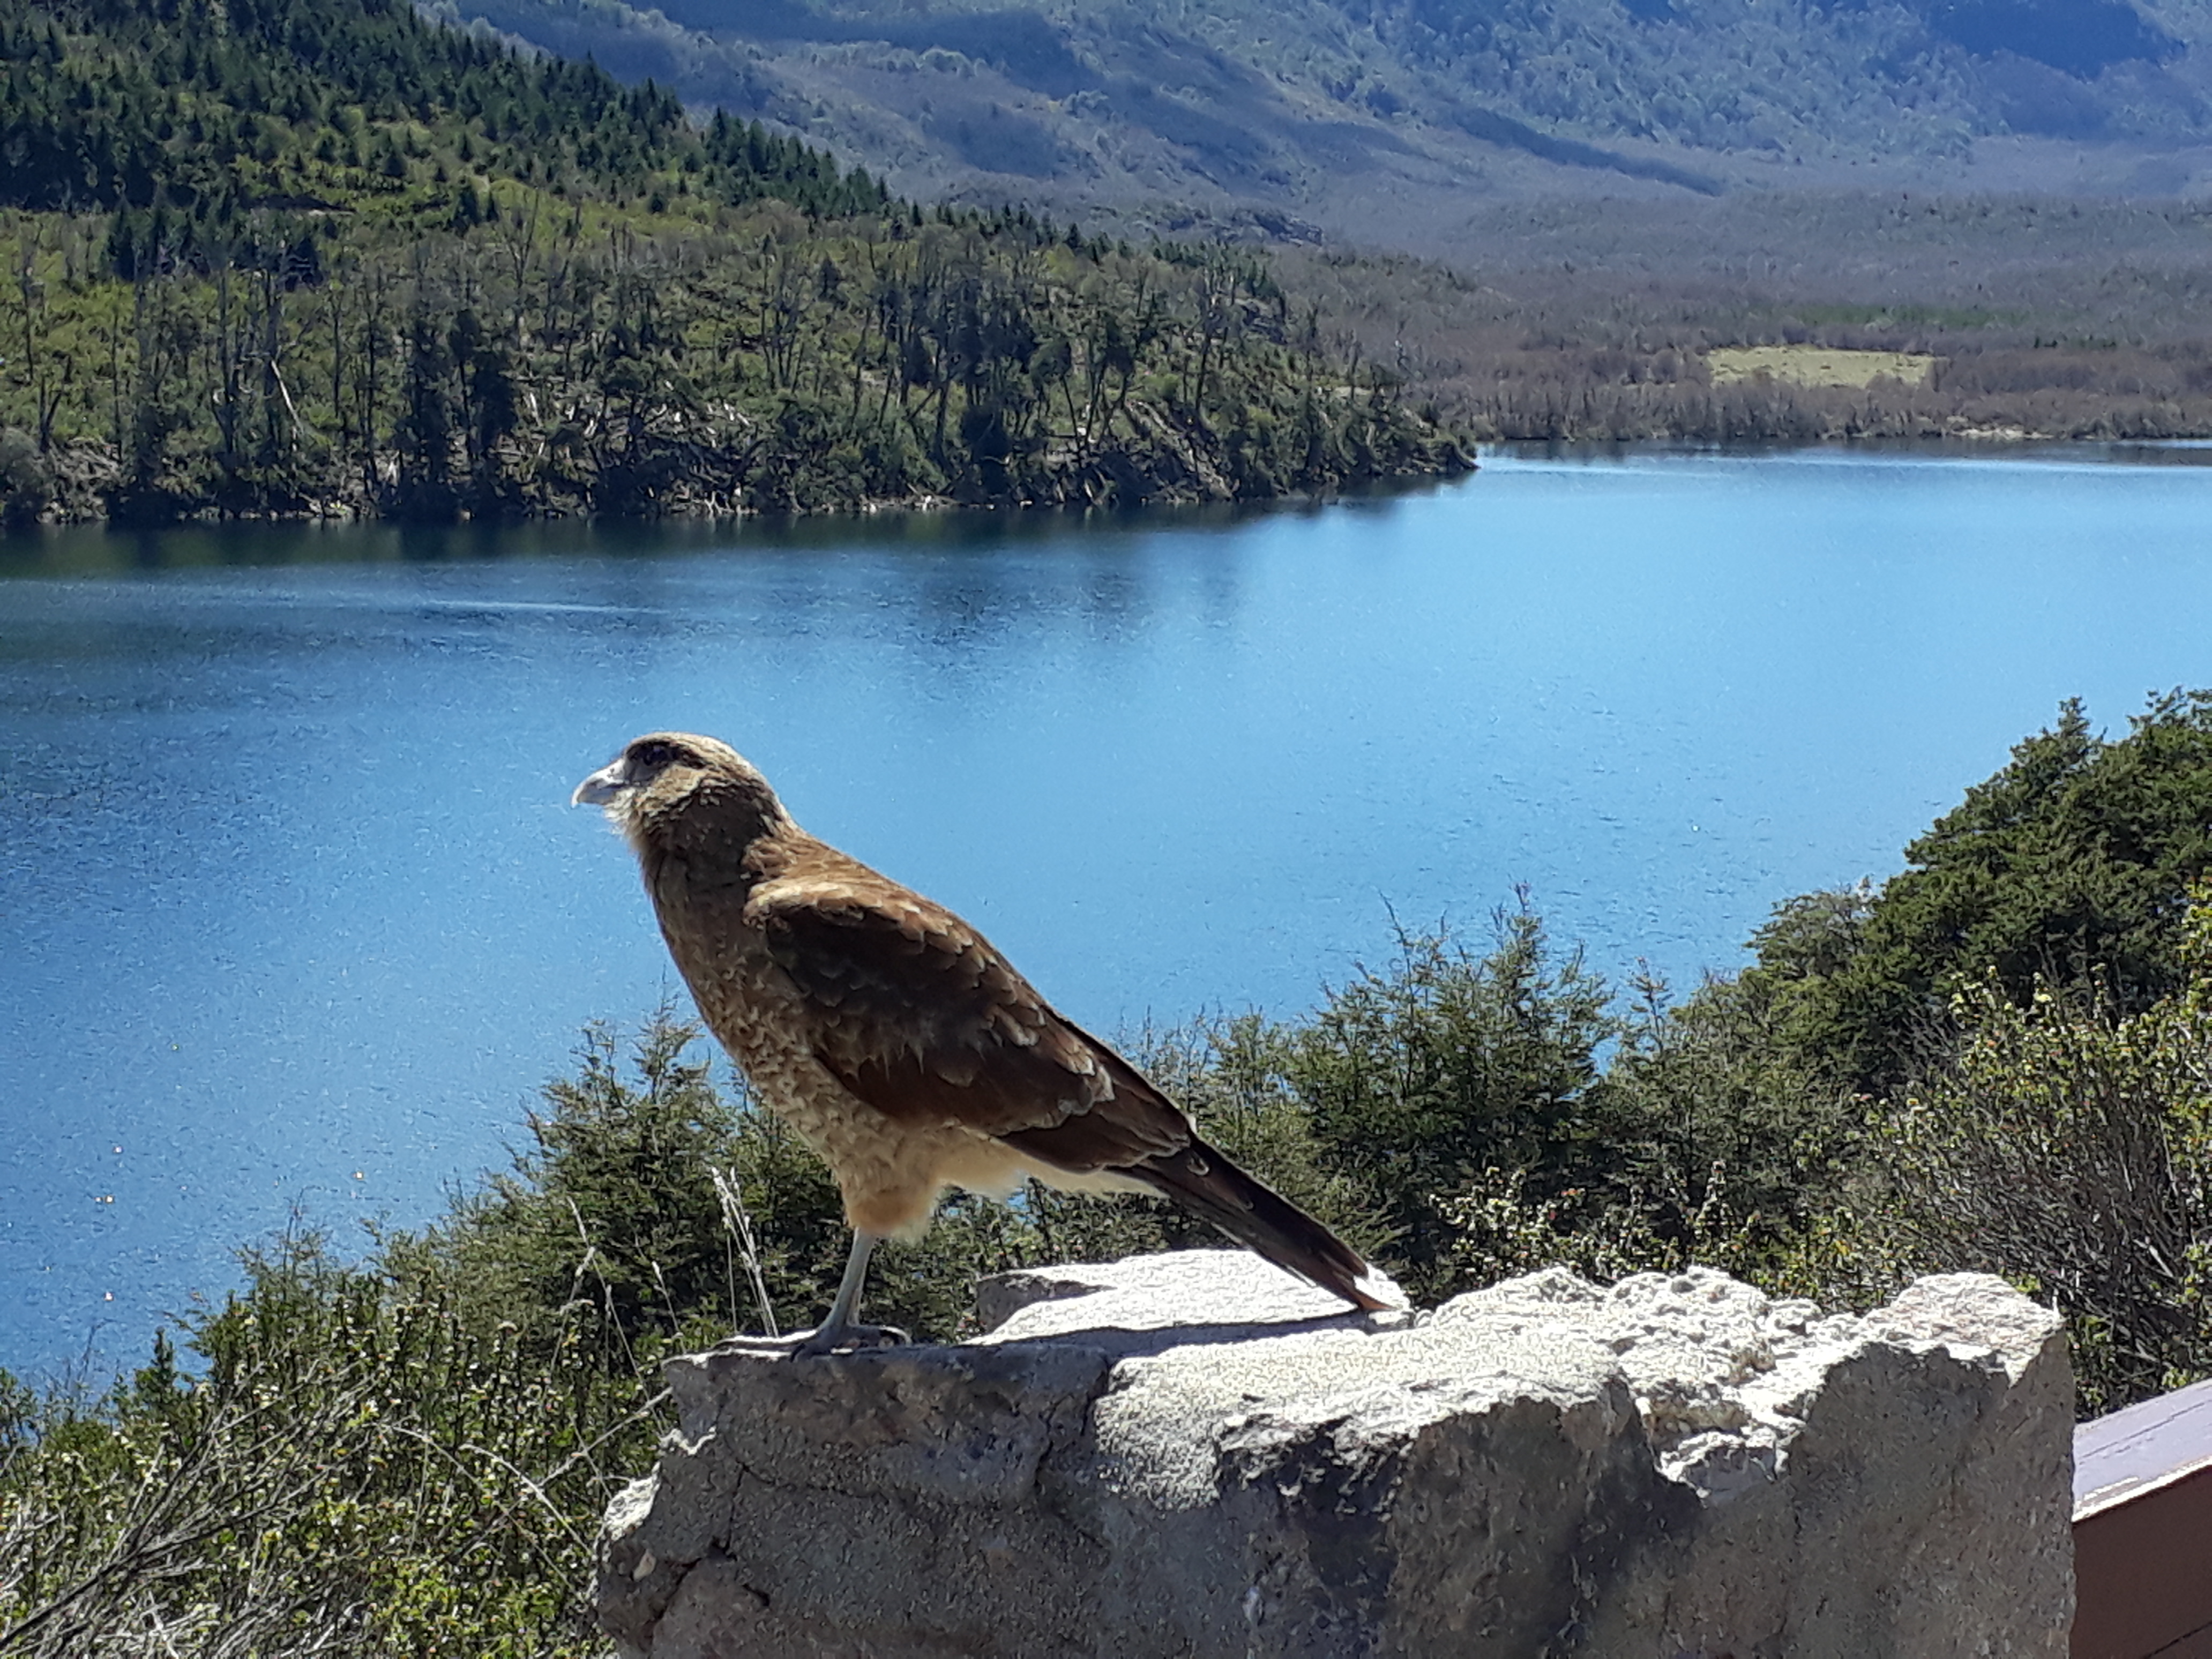
bird, wilderness, natural landscape, bird of prey, lake, accipitriformes, mountain, wildlife, reservoir, national park, beak, kite, tree, adaptation, falconiformes, tourism, plant, vacation, rock, accipitridae, river, hawk